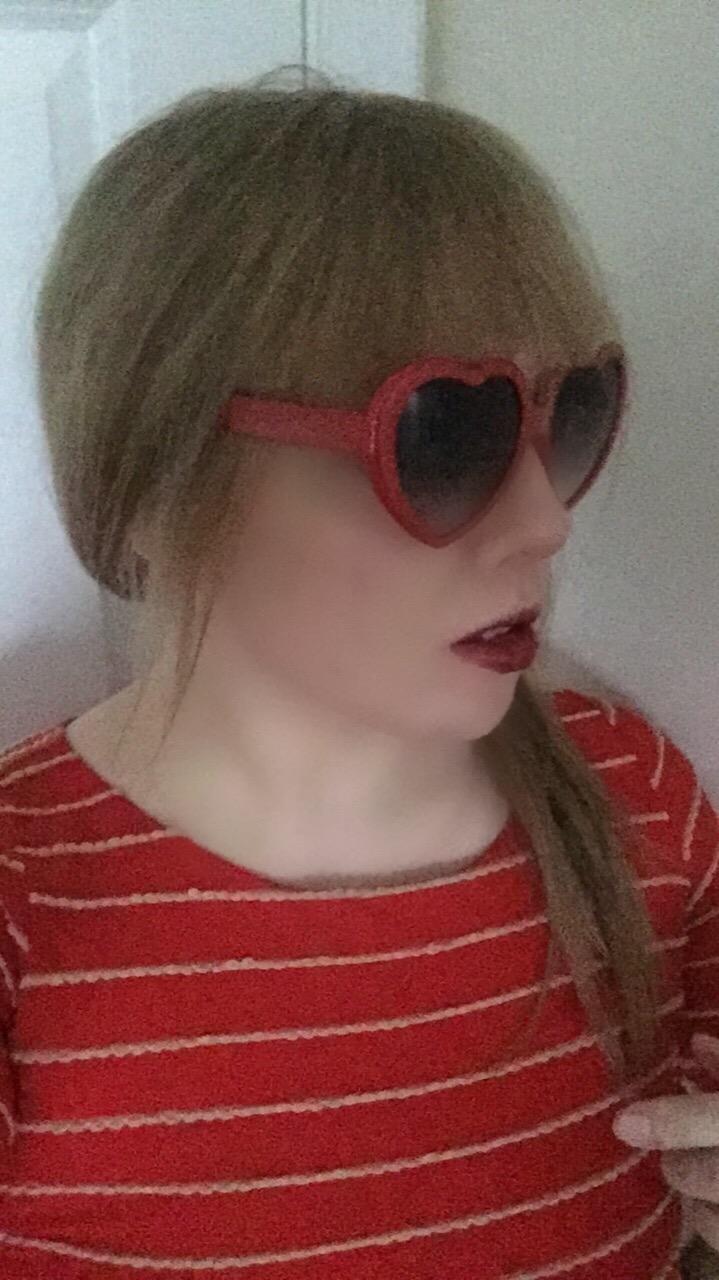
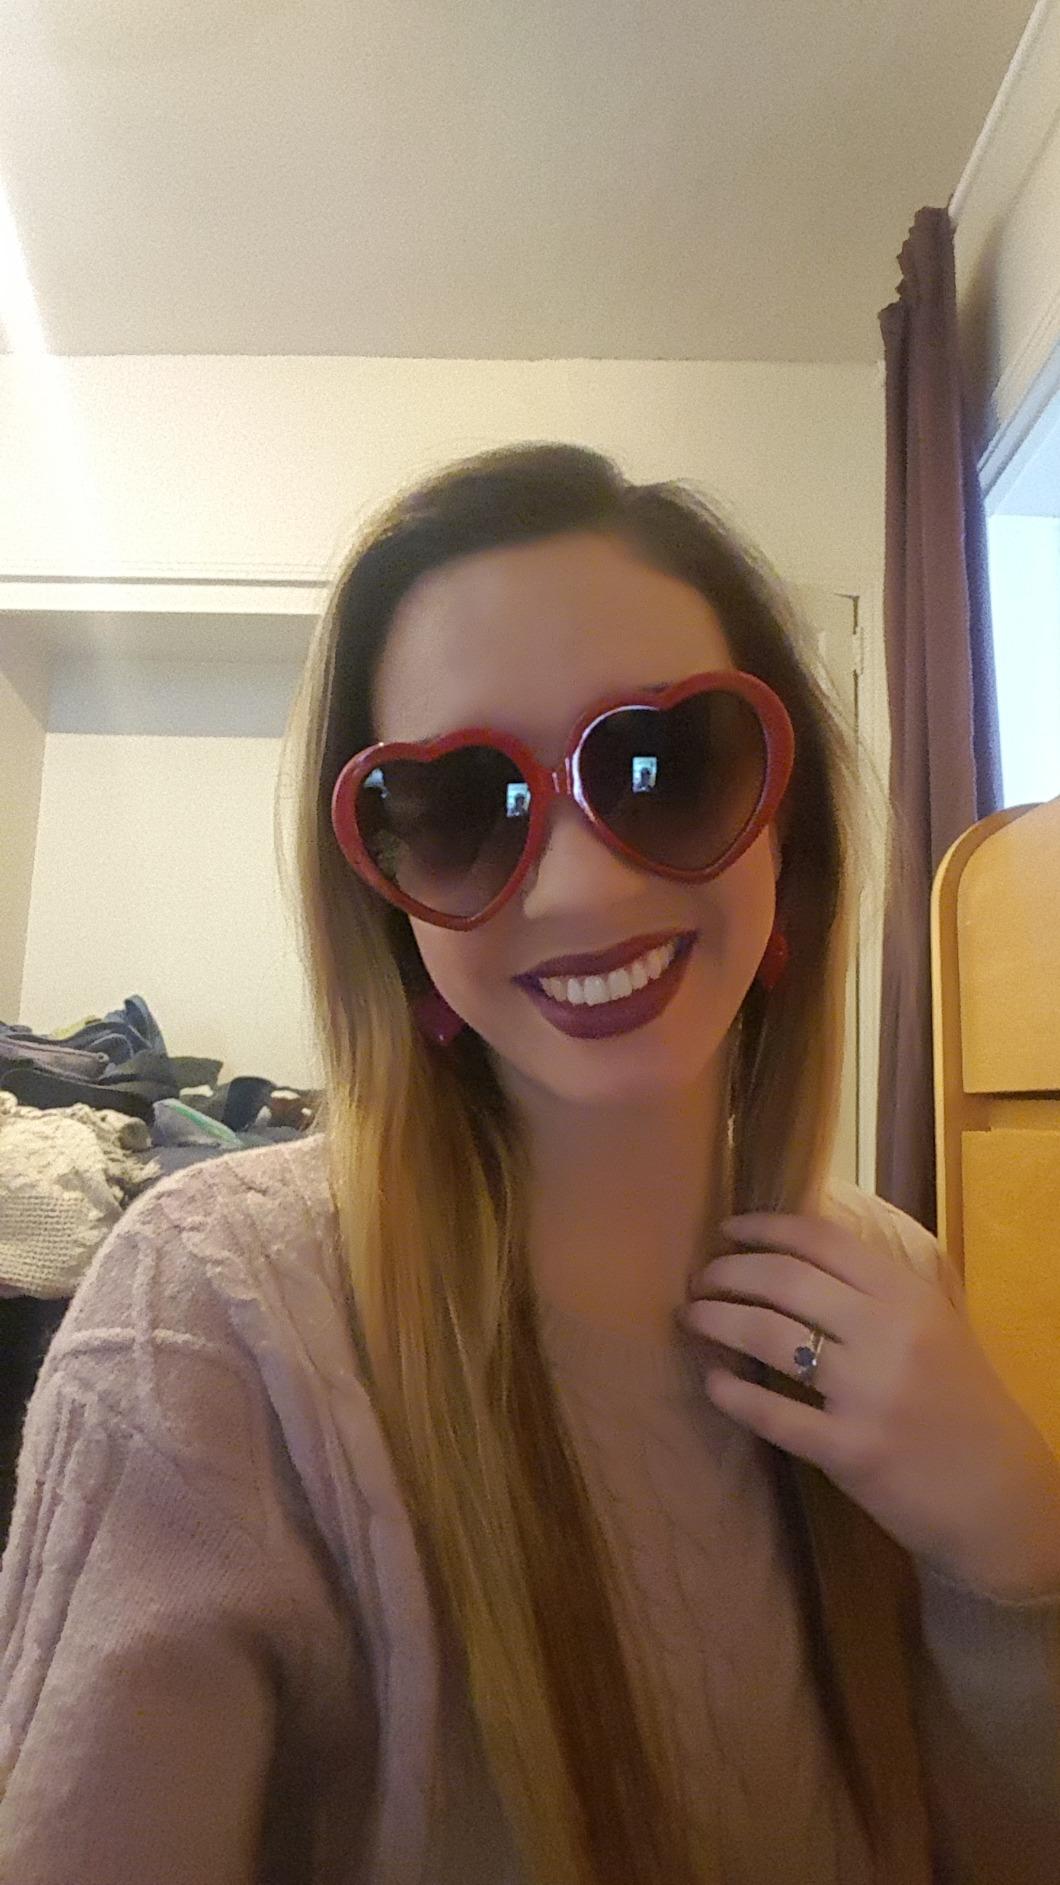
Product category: accessories_sunglasses
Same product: yes